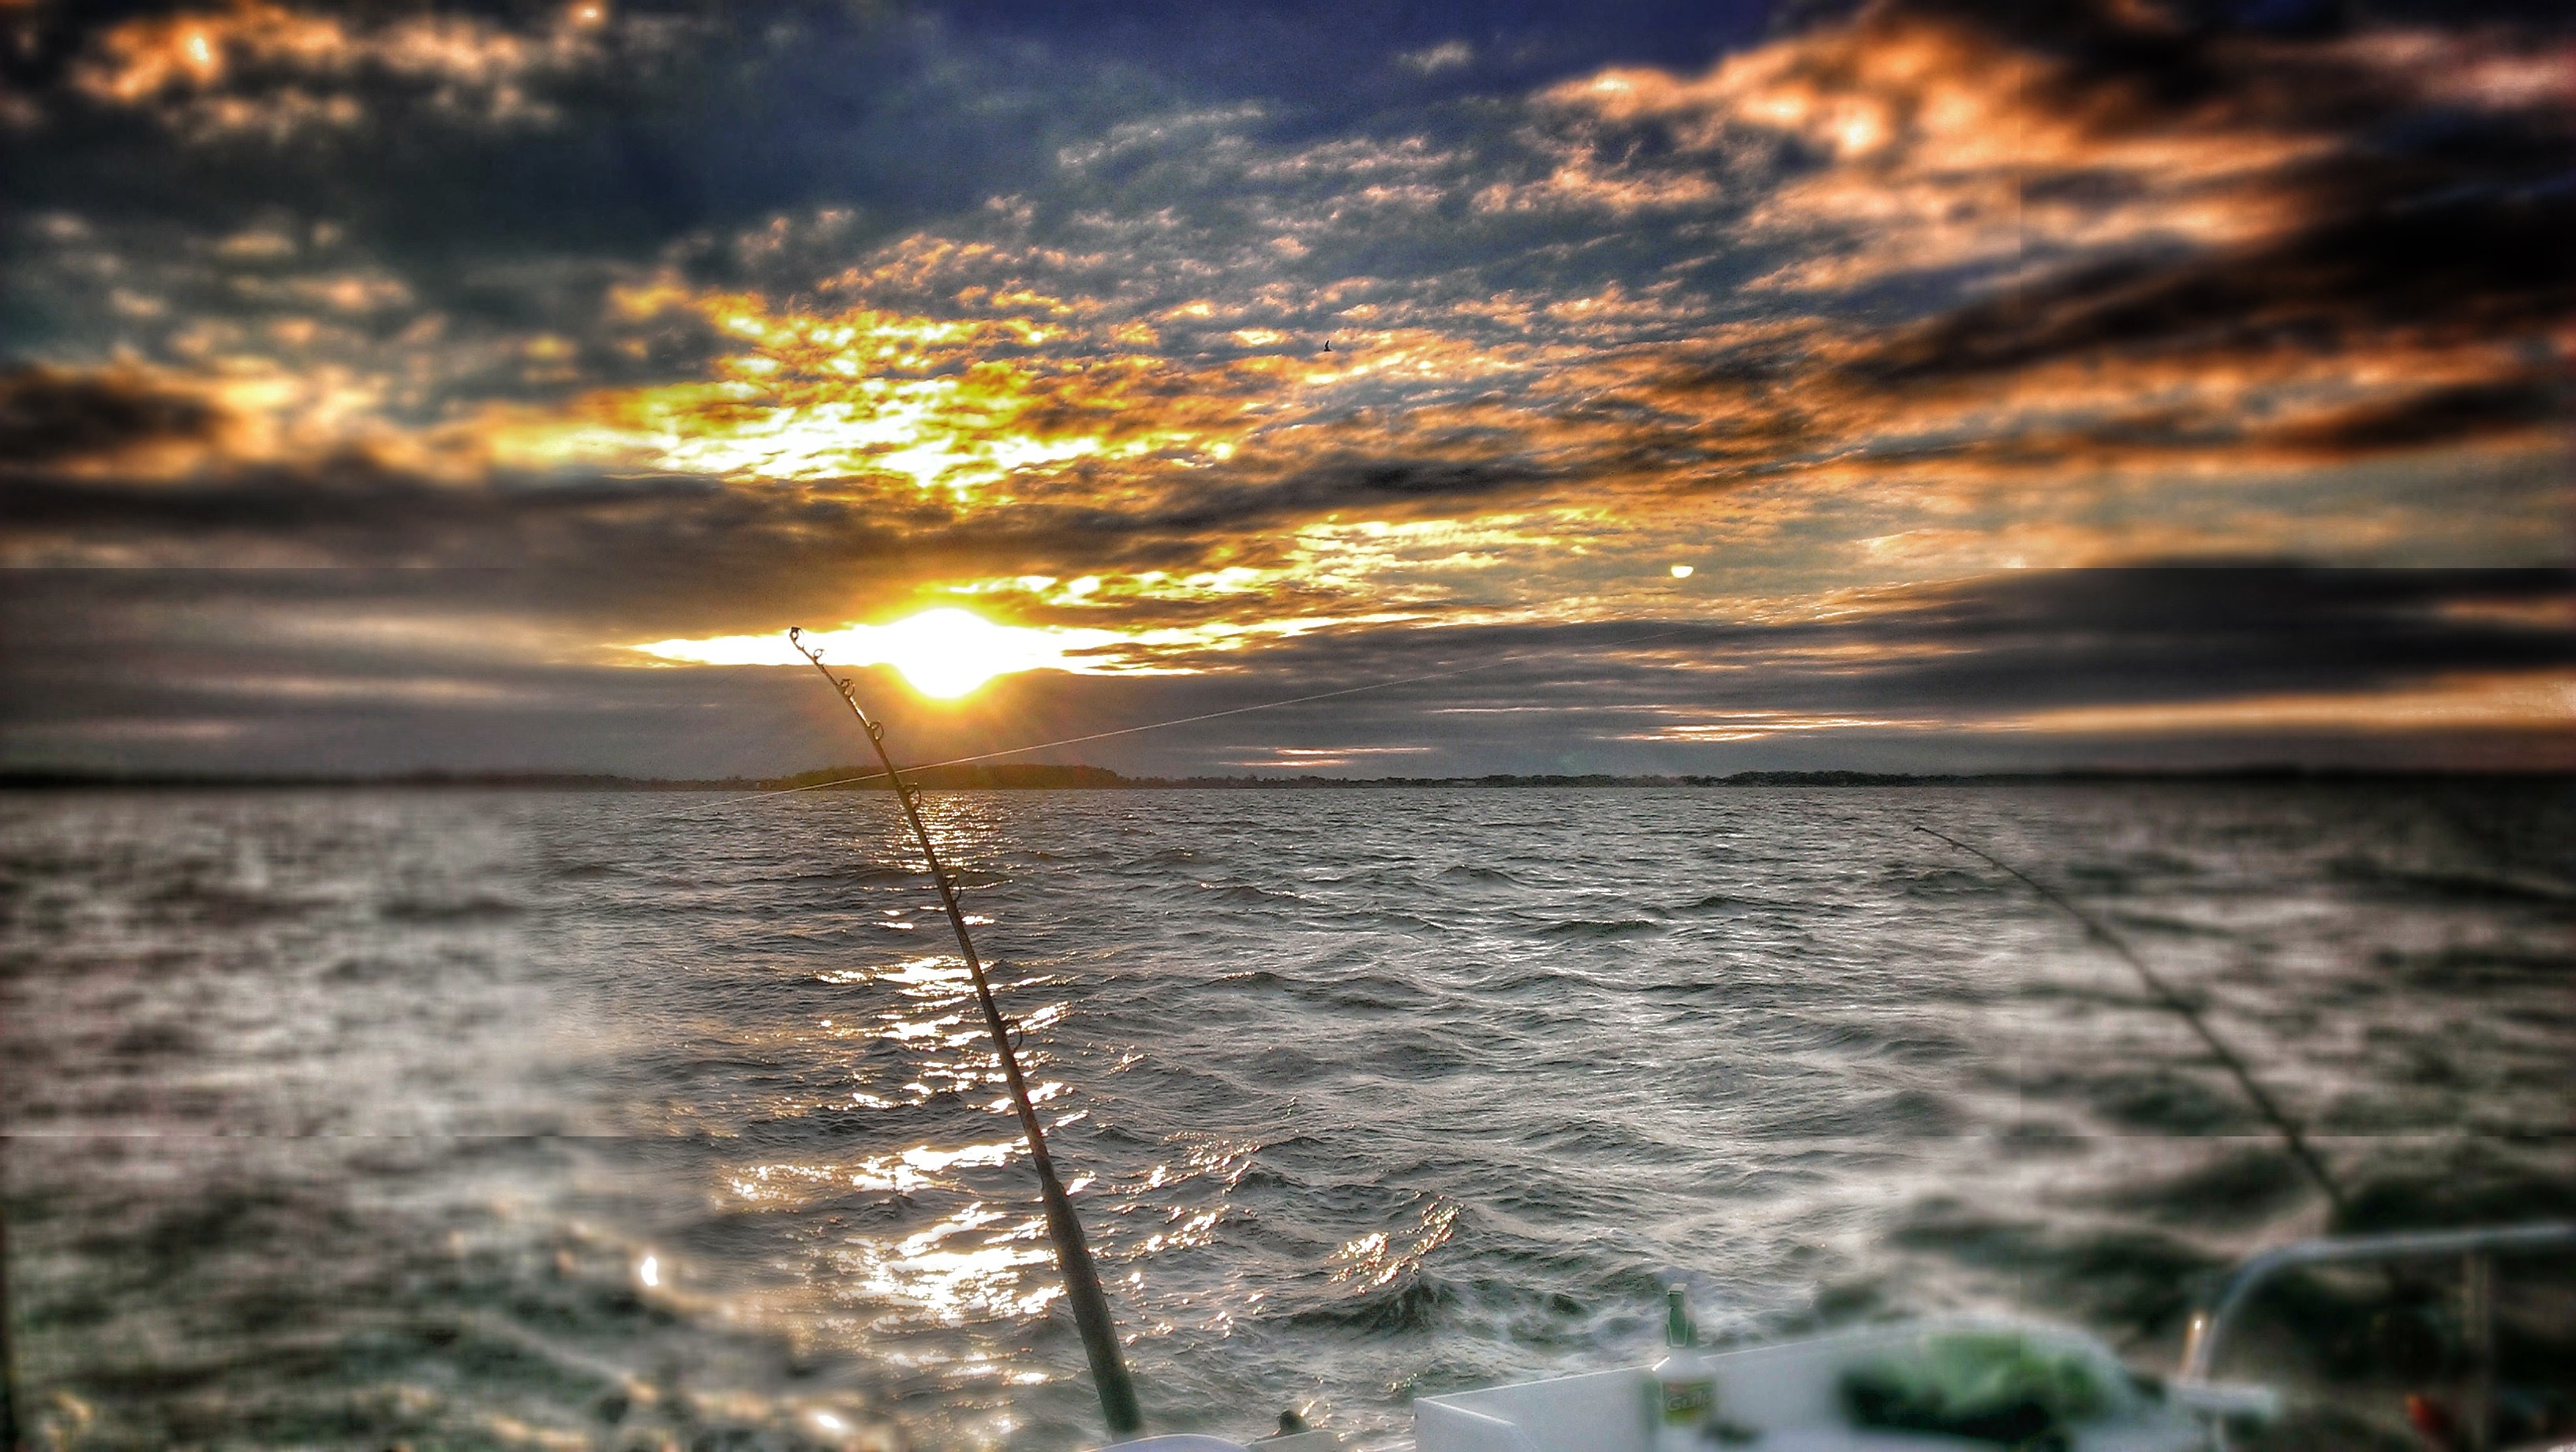
sea, coast, ocean, horizon, cloud, sky, sun, sunrise, sunset, sunlight, morning, shore, wave, dawn, dusk, evening, reflection